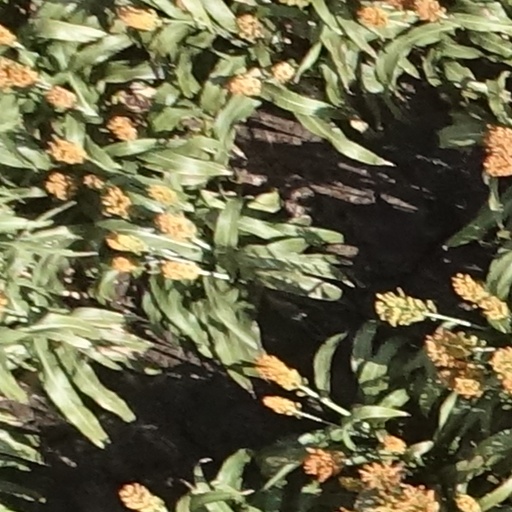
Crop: sorghum